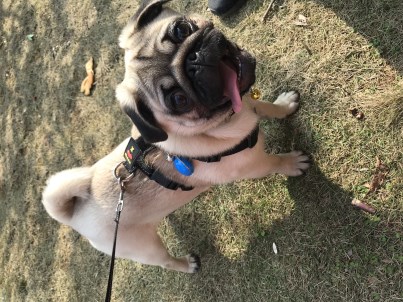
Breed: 798-n000130-pug